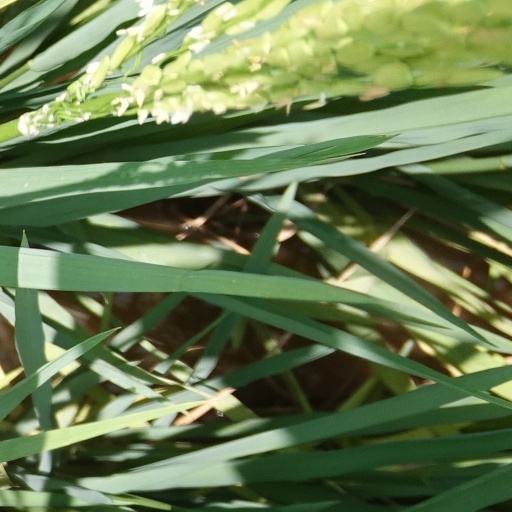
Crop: rice